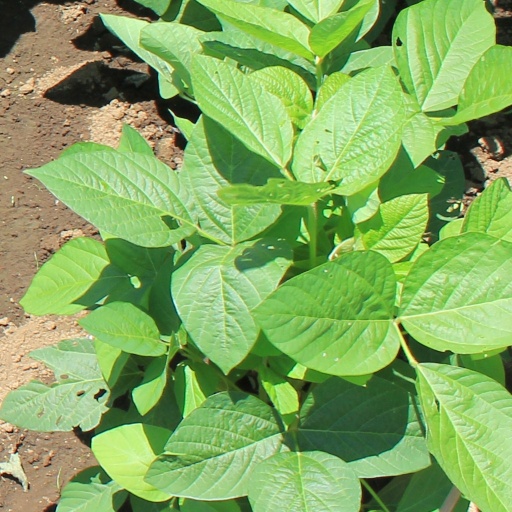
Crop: soybean